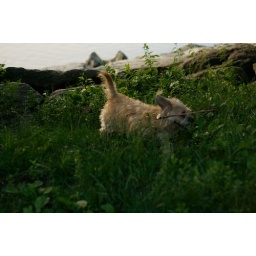
Prince running in the grass